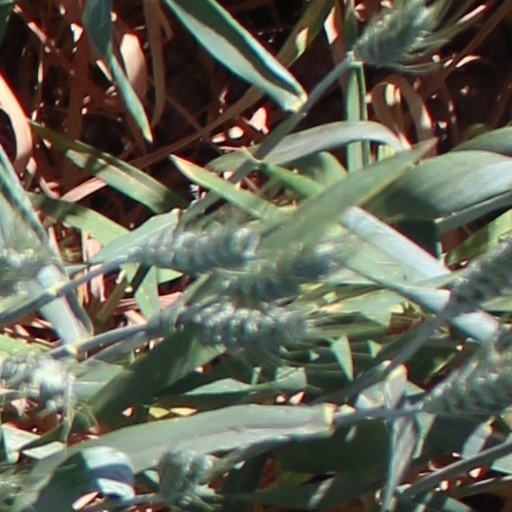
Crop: wheat